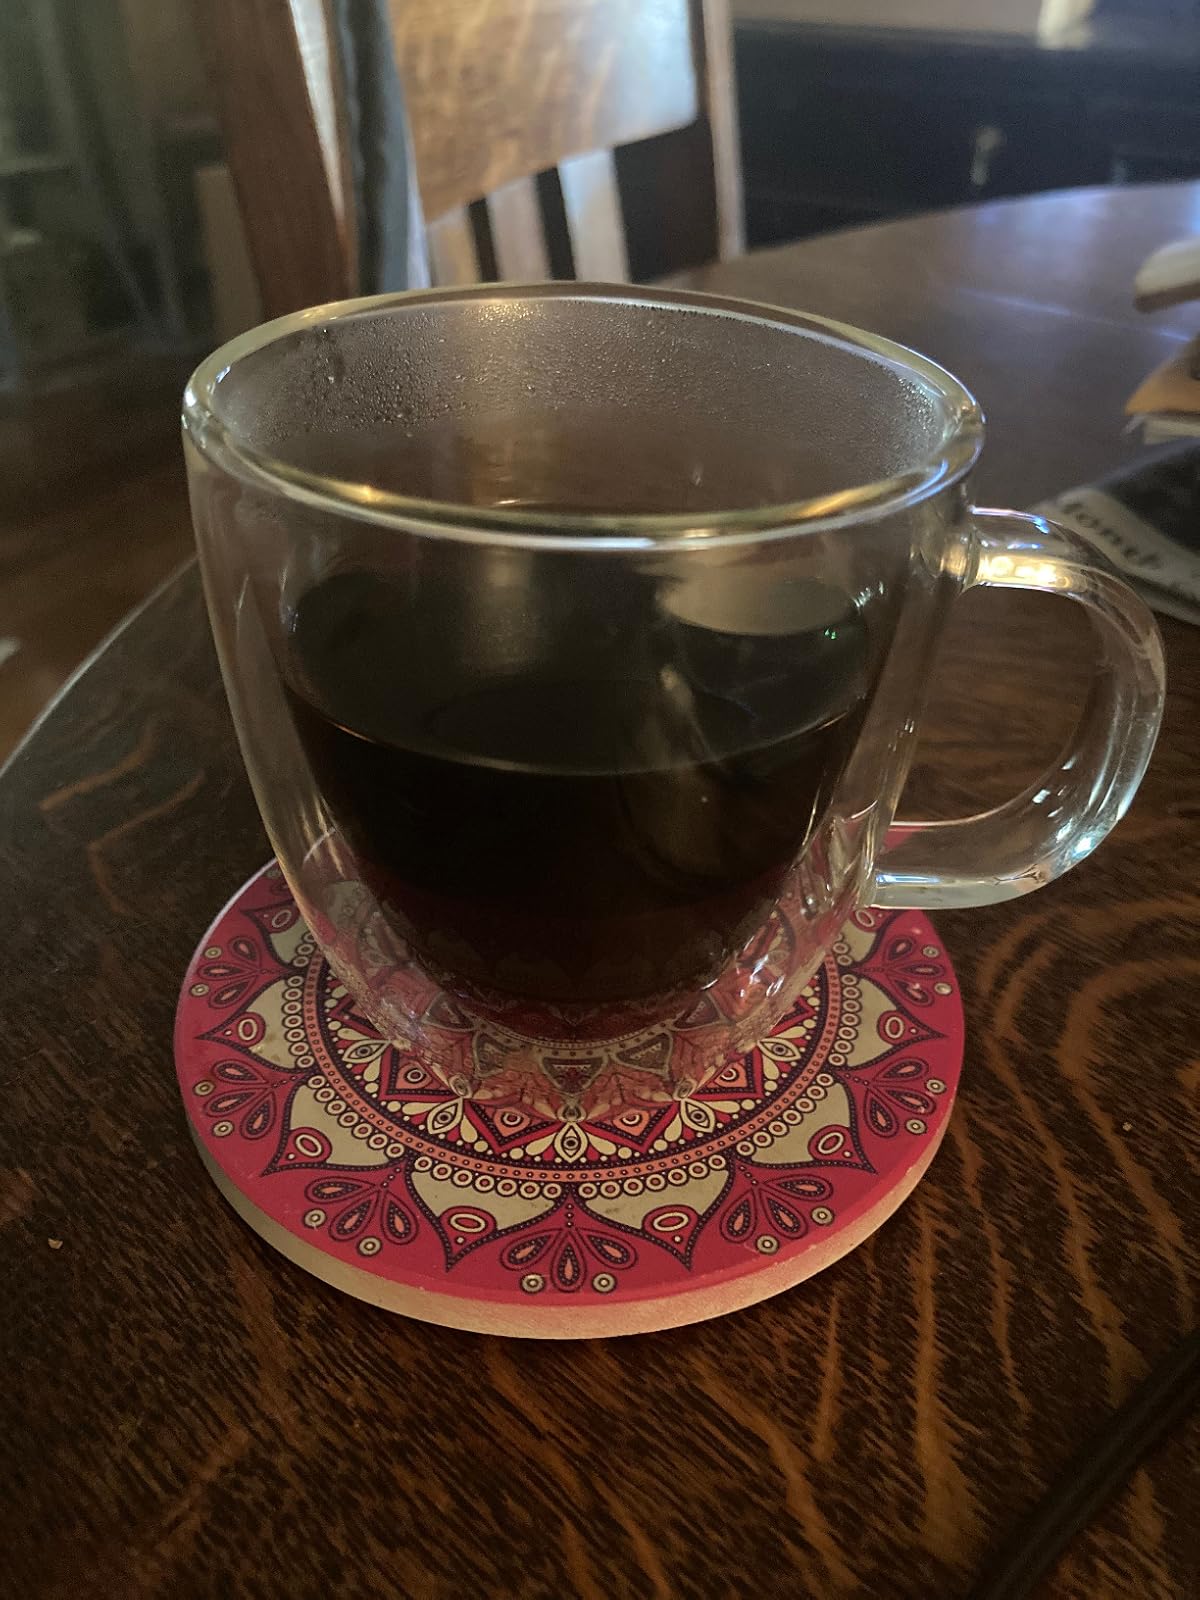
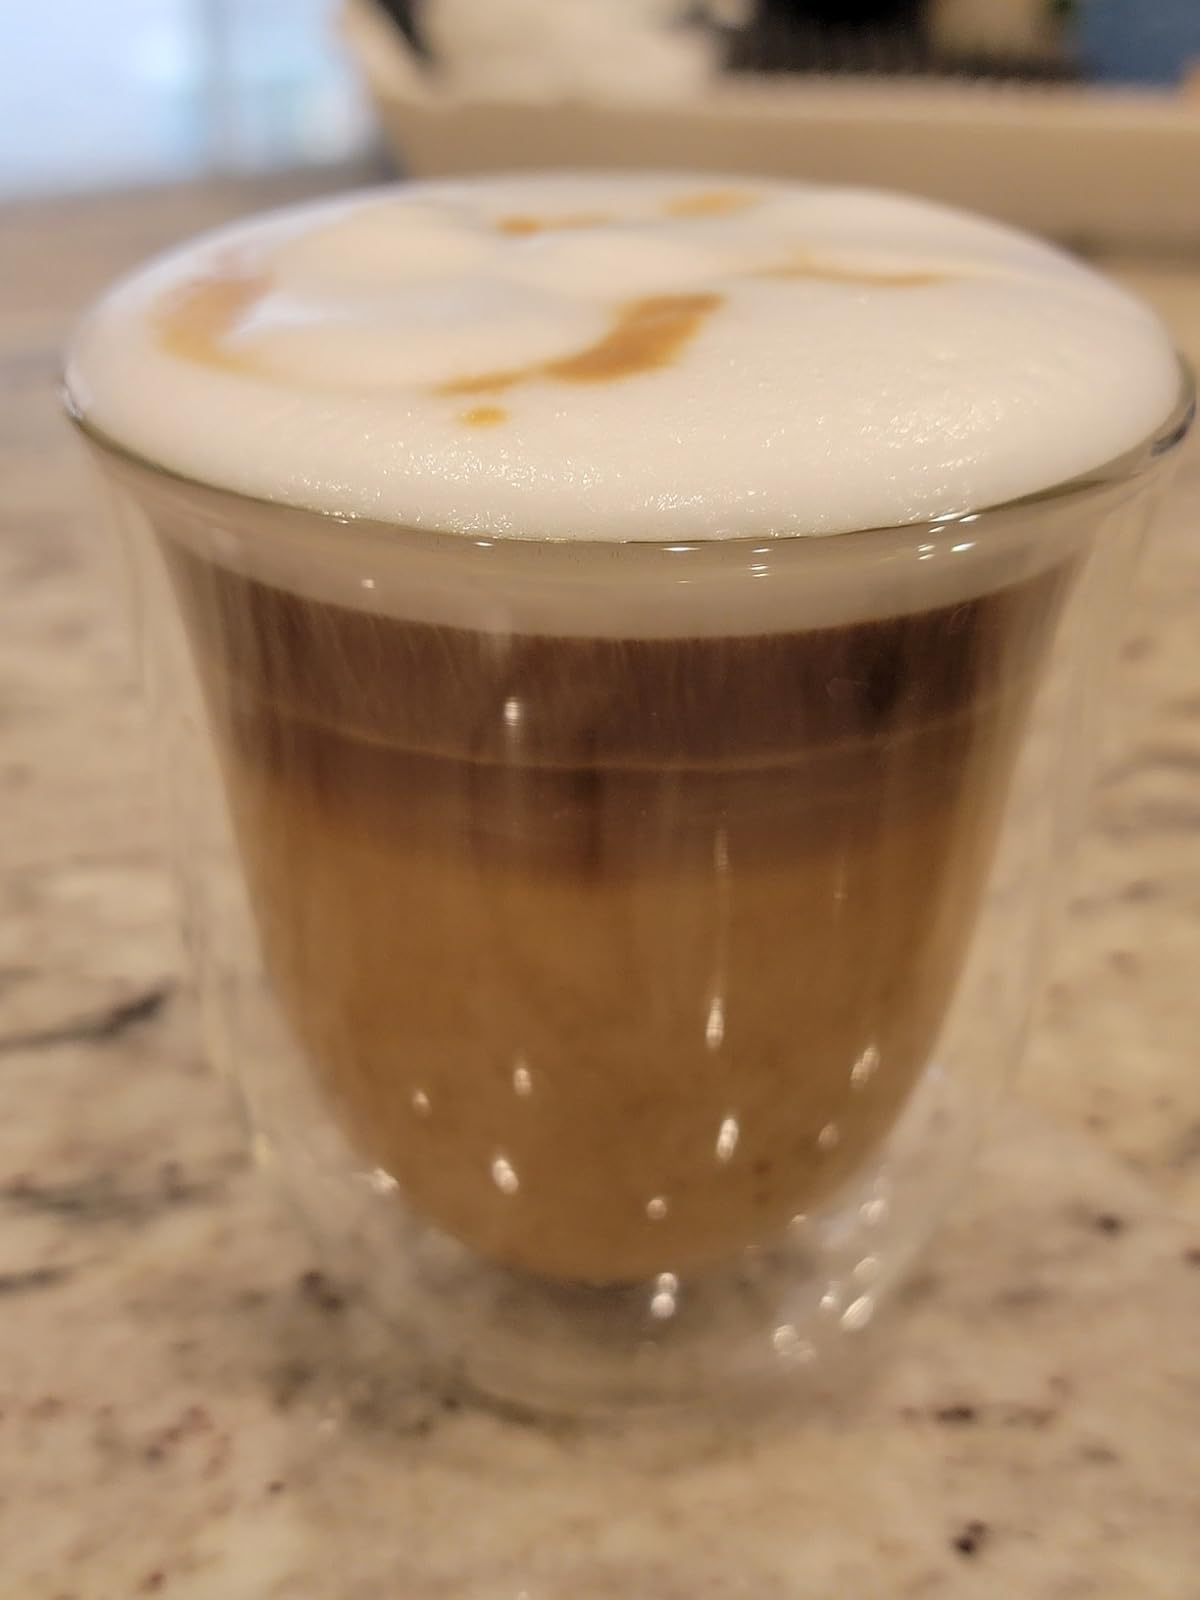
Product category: items_mug
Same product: no